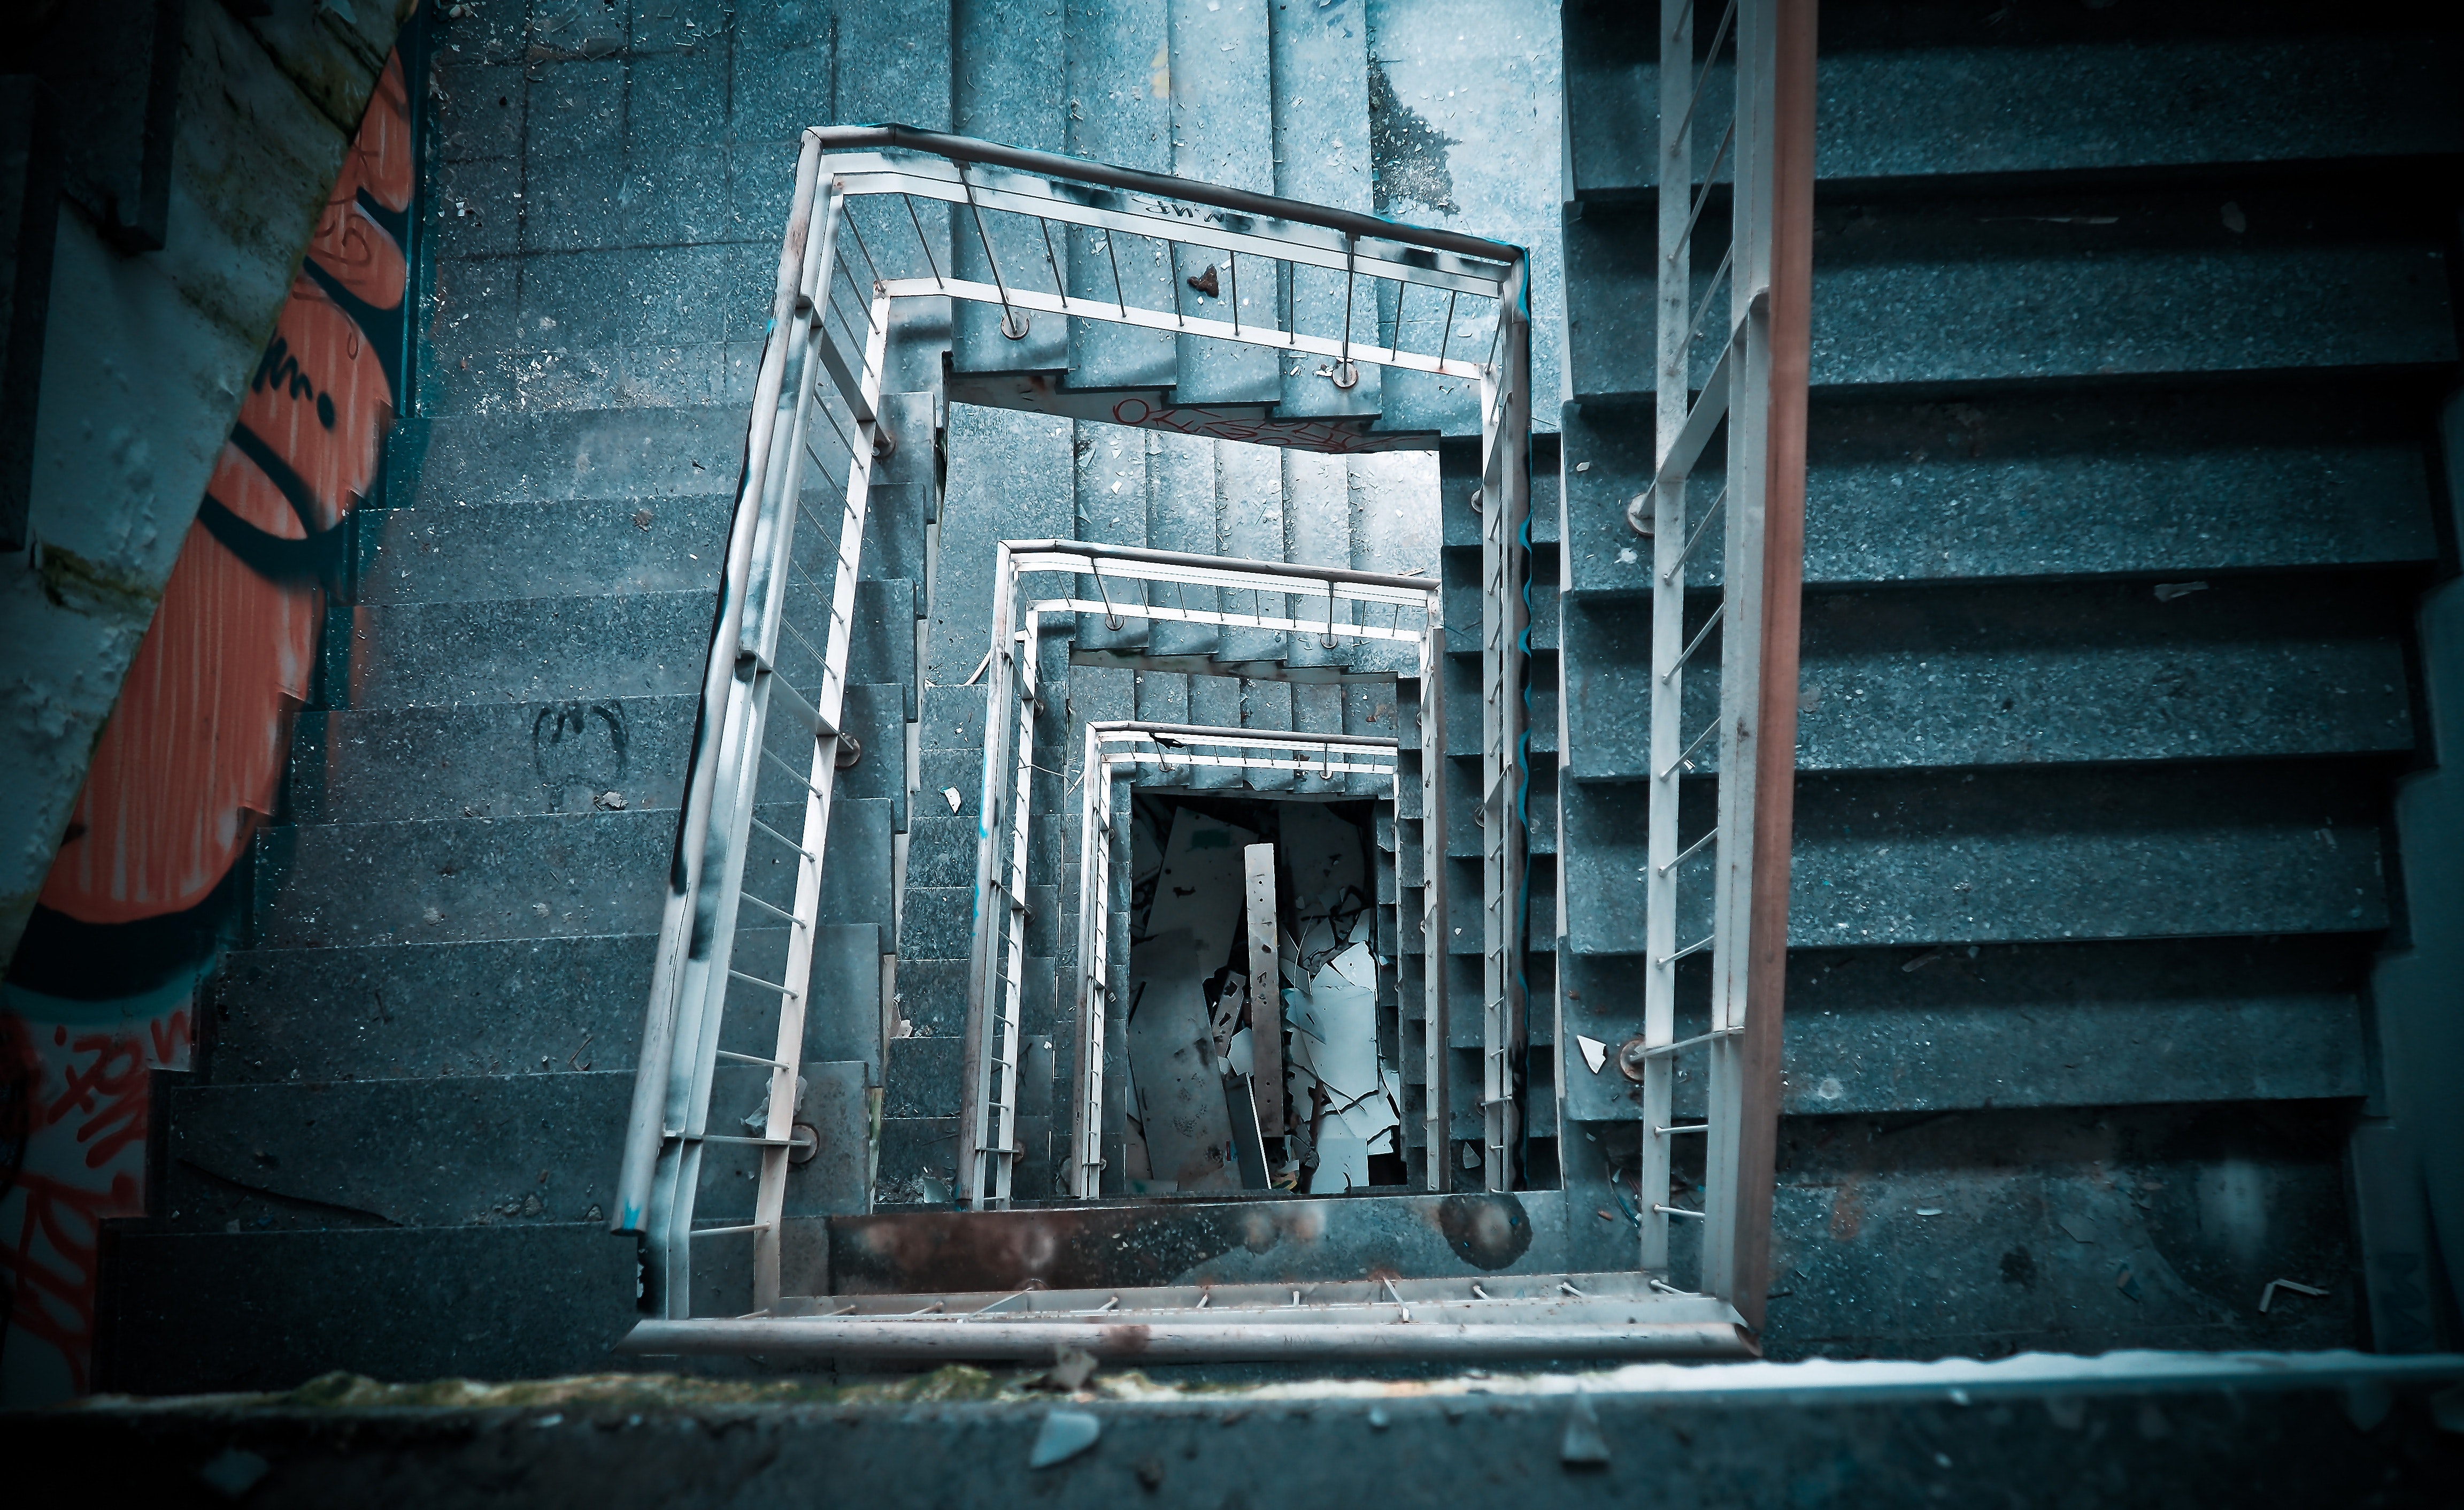
blue, wall, urban area, iron, stairs, architecture, building, house, wood, ruins, window, city, brick, metal